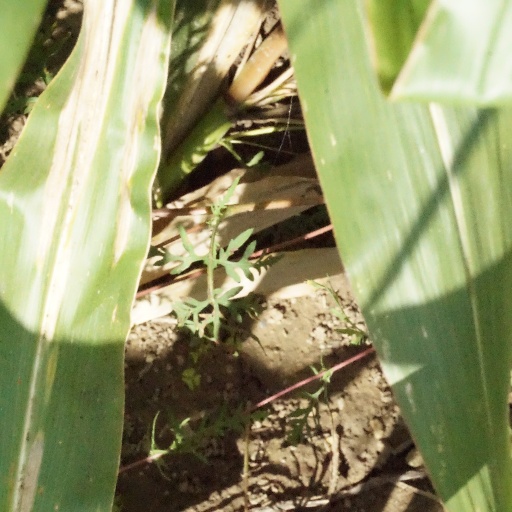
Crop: maize; corn